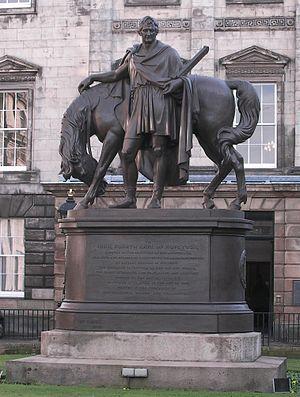
Le général John Hope, 4ᵉ comte de Hopetoun PC KB FRSE, connu sous le nom de l'honorable John Hope de 1781 à 1814 et de Lord Niddry de 1814 à 1816, était un homme politique écossais et un officier de l'armée britannique.